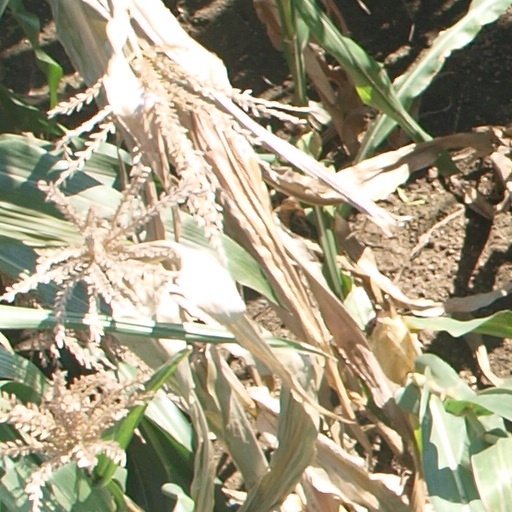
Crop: maize; corn